Fakhr al-Din II

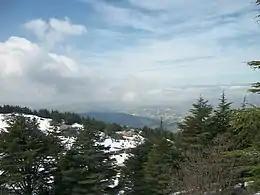
The mountains of the Chouf ("pictured in 2019"), the traditional territory of Fakhr al-Din's family, the Ma'n dynasty

Fakhr al-Din was born , the eldest of at least two sons of Qurqumaz ibn Yunus, the other son being Yunus. They belonged to the Ma'n dynasty, a Druze family of Arab stock established in the Chouf area of southern Mount Lebanon from before the Ottoman conquest of the Levant in 1516; traditional accounts date their arrival in the Chouf to 1120. The Chouf was administratively divided into a number of (subdistricts). They were part of the Sidon Sanjak, a district of Damascus Eyalet. The Chouf, together with the neighboring mountainous of the Gharb, the Jurd and the Matn, all south or east of Beirut, were commonly referred to in contemporary sources as "the Druze Mountain" due to their predominantly Druze population.